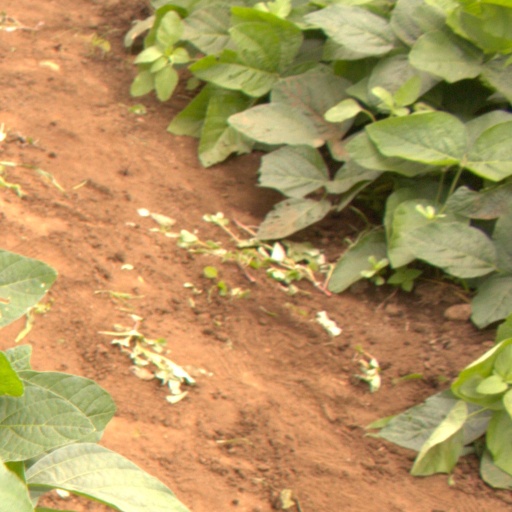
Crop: soybean